Domovoy

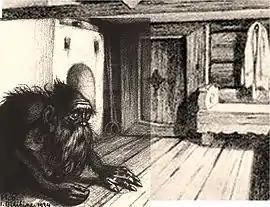
"Domovoy," by Ivan Bilibin (1934)

In the Slavic religious tradition, Domovoy (literally "[the one] of the household"; also spelled "Domovoi", "Domovoj", and known as , ("Domovik"), ("Domovyk") and ("Damavik")) is the household spirit of a given kin. According to the Russian folklorist E. G. Kagarov, the Domovoy is a personification of the supreme Rod in the microcosm of kinship. Sometimes he has a female counterpart, Domania, the goddess of the household, though he is most often a single god. The Domovoy expresses himself as a number of other spirits of the household in its different functions.